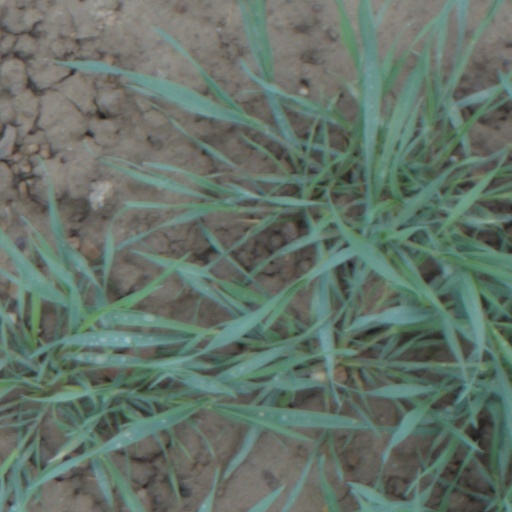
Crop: wheat